Joseph Jossen House

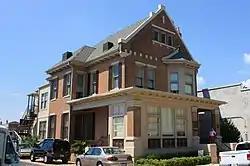

The Joseph Jossen House, also known as the World Trade Building, is a historic house in Mobile, Alabama, United States. The -story, brick, Queen Anne–style structure was built in 1906 for Joseph Jossen. Jossen was the local agent for the F.W. Cook Brewing Company, a beer brewing company based out of Evansville, Indiana. The Mobile distribution branch was established by him at 19 South Commerce Street in 1884. Additionally, Jossen was involved in the general liquor trade. In later years the house was adapted for reuse as the local international trade center. During this period the front porch was infilled and a two-story stuccoed addition was added to the rear elevation. As of 2009, the building was occupied by a title insurance company. It was added to the National Register of Historic Places on May 29, 1992.